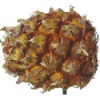
Label: pineapple_mini